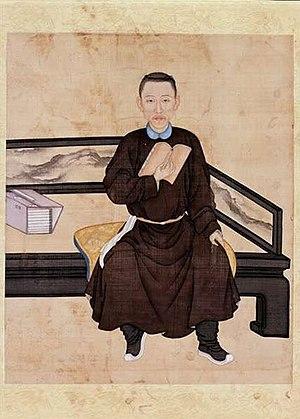
Teodorico Pedrini était un missionnaire lazariste italien, compositeur et claveciniste de renom. Il fut envoyé en 1702 en Chine par le pape Clément XI afin d'évangéliser le Fils du Ciel, l'empereur Kangxi.